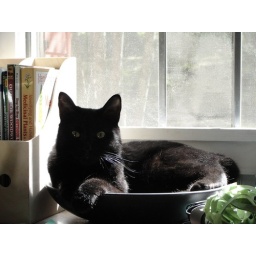
Saffi in a bowl on the window sill; her favorite spot while it's still sunny.